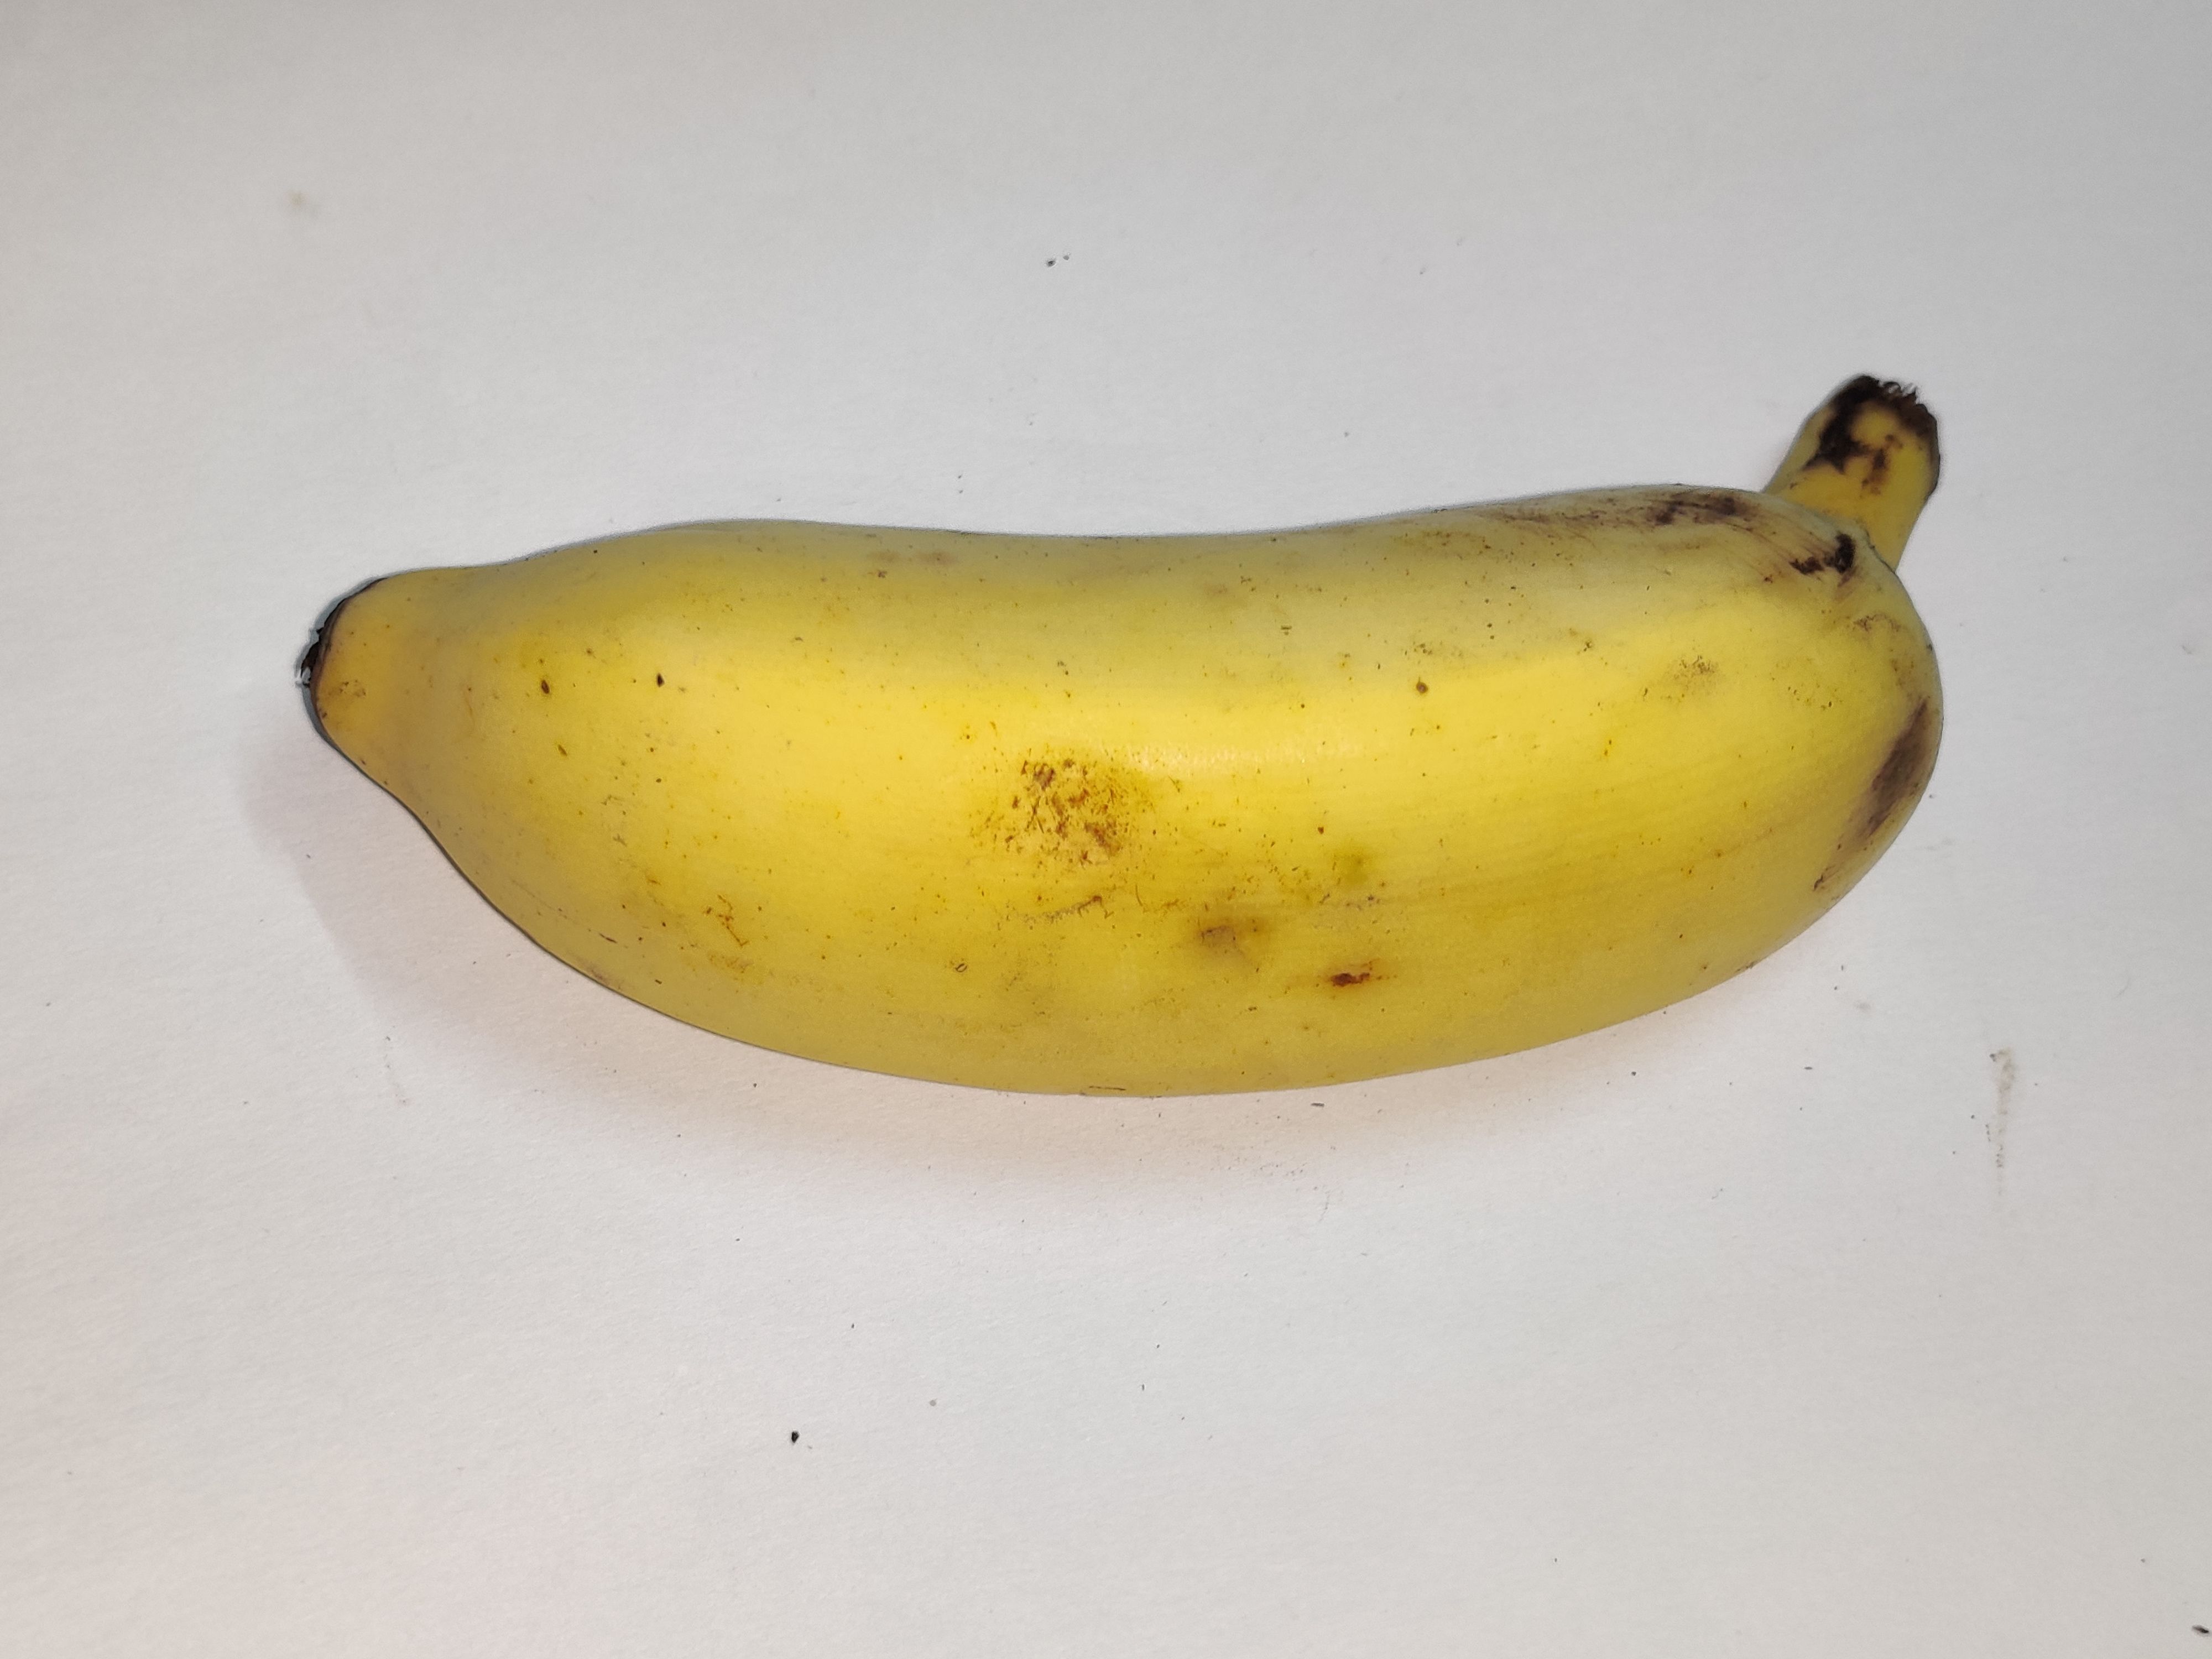
Fruit: banana
Grade: 1st-grade